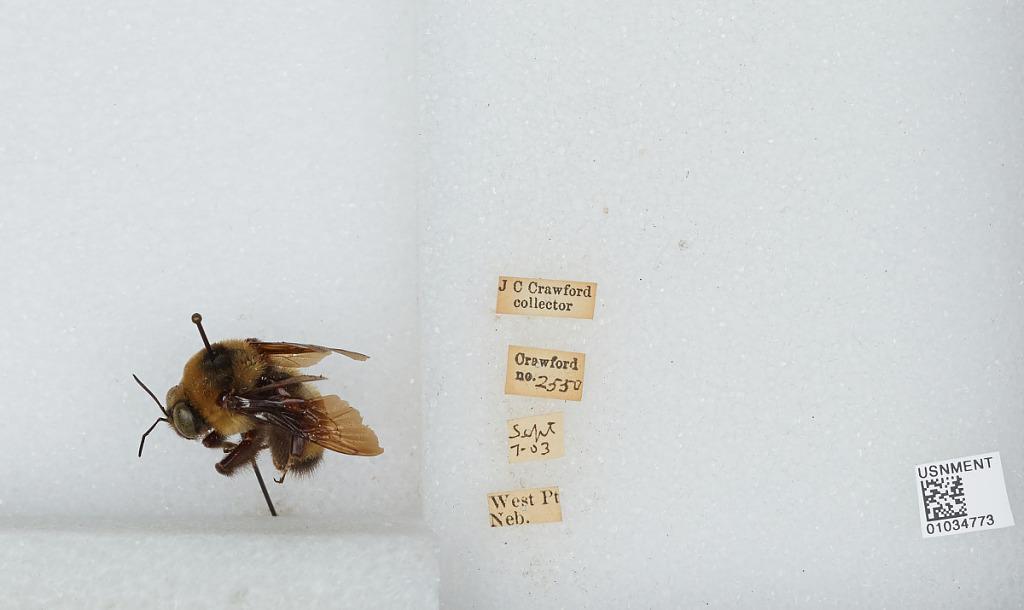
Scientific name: Bombus (Bombus) nevadensis Cresson
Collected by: J. Crawford
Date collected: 1903-9-7
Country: United States
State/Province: Nebraska
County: Cuming
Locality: West Point
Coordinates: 41.8397, -96.7114